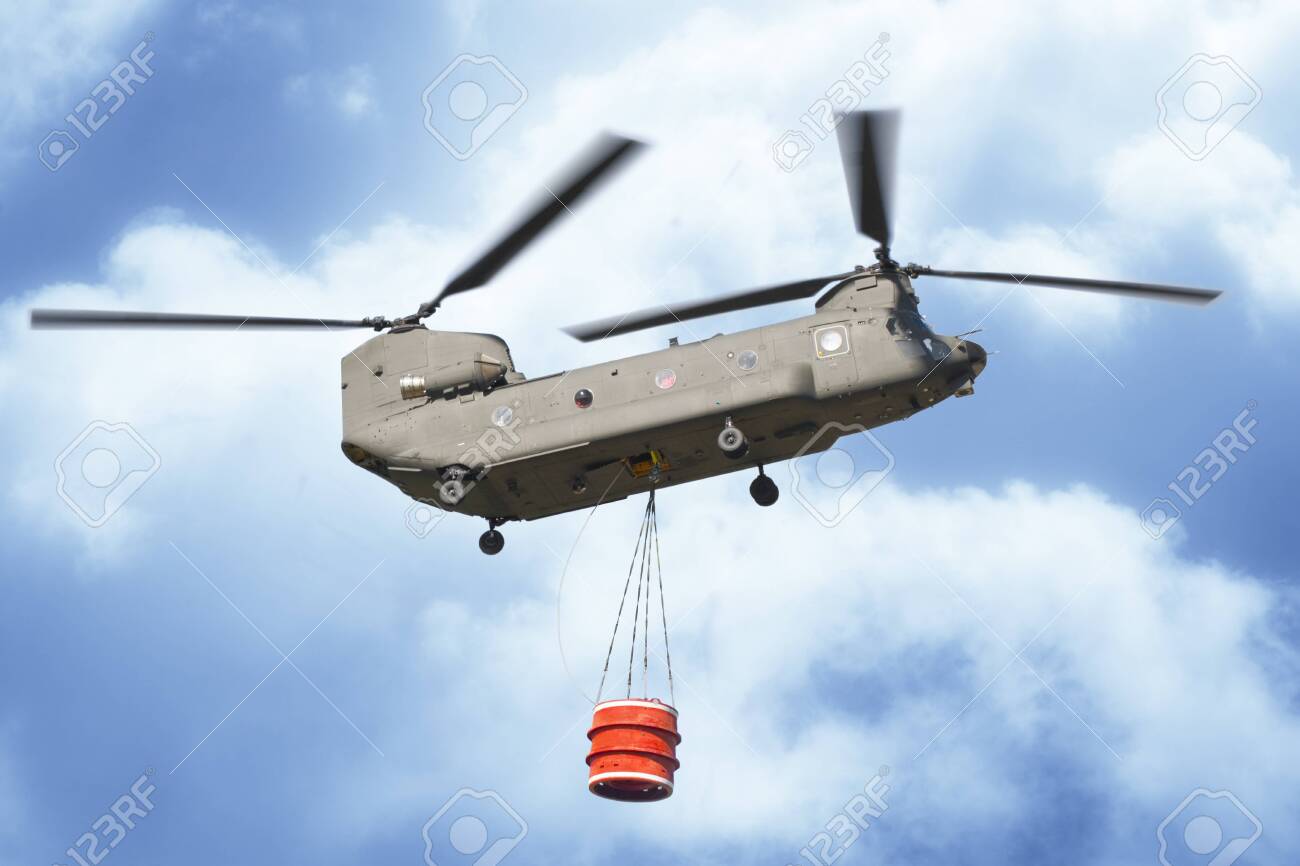
Vehicle type: Planes